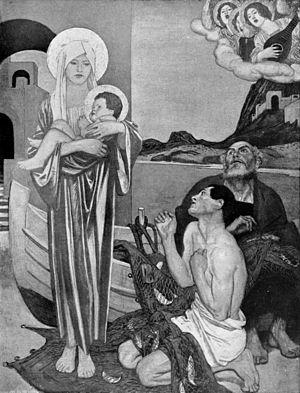
La Vision